Chelsea F.C.

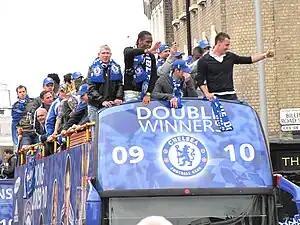
Chelsea parade through the streets of Fulham and Chelsea after winning their league and cup double, May 2010

From 20 March 2004 to 26 October 2008, Chelsea went a record 86 consecutive league matches at home without defeat, beating the previous record of 63 matches unbeaten set by Liverpool between 1978 and 1980. Chelsea hold the English record for the fewest goals conceded during a league season (15), the highest number of clean sheets overall in a Premier League season (25) (both set during the 2004–05 season), and the most consecutive clean sheets from the start of a league season (6, set during the 2005–06 season). Chelsea is the only Premier League side to have won its opening nine league games of the season, doing so in 2005–06. From 2009 to 2013, Chelsea were unbeaten in a record 29 consecutive FA Cup matches (excluding penalty shoot-outs).